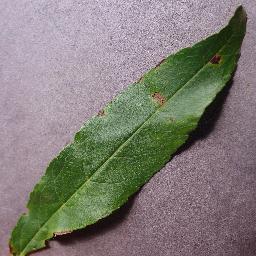
Label: Peach___Bacterial_spot